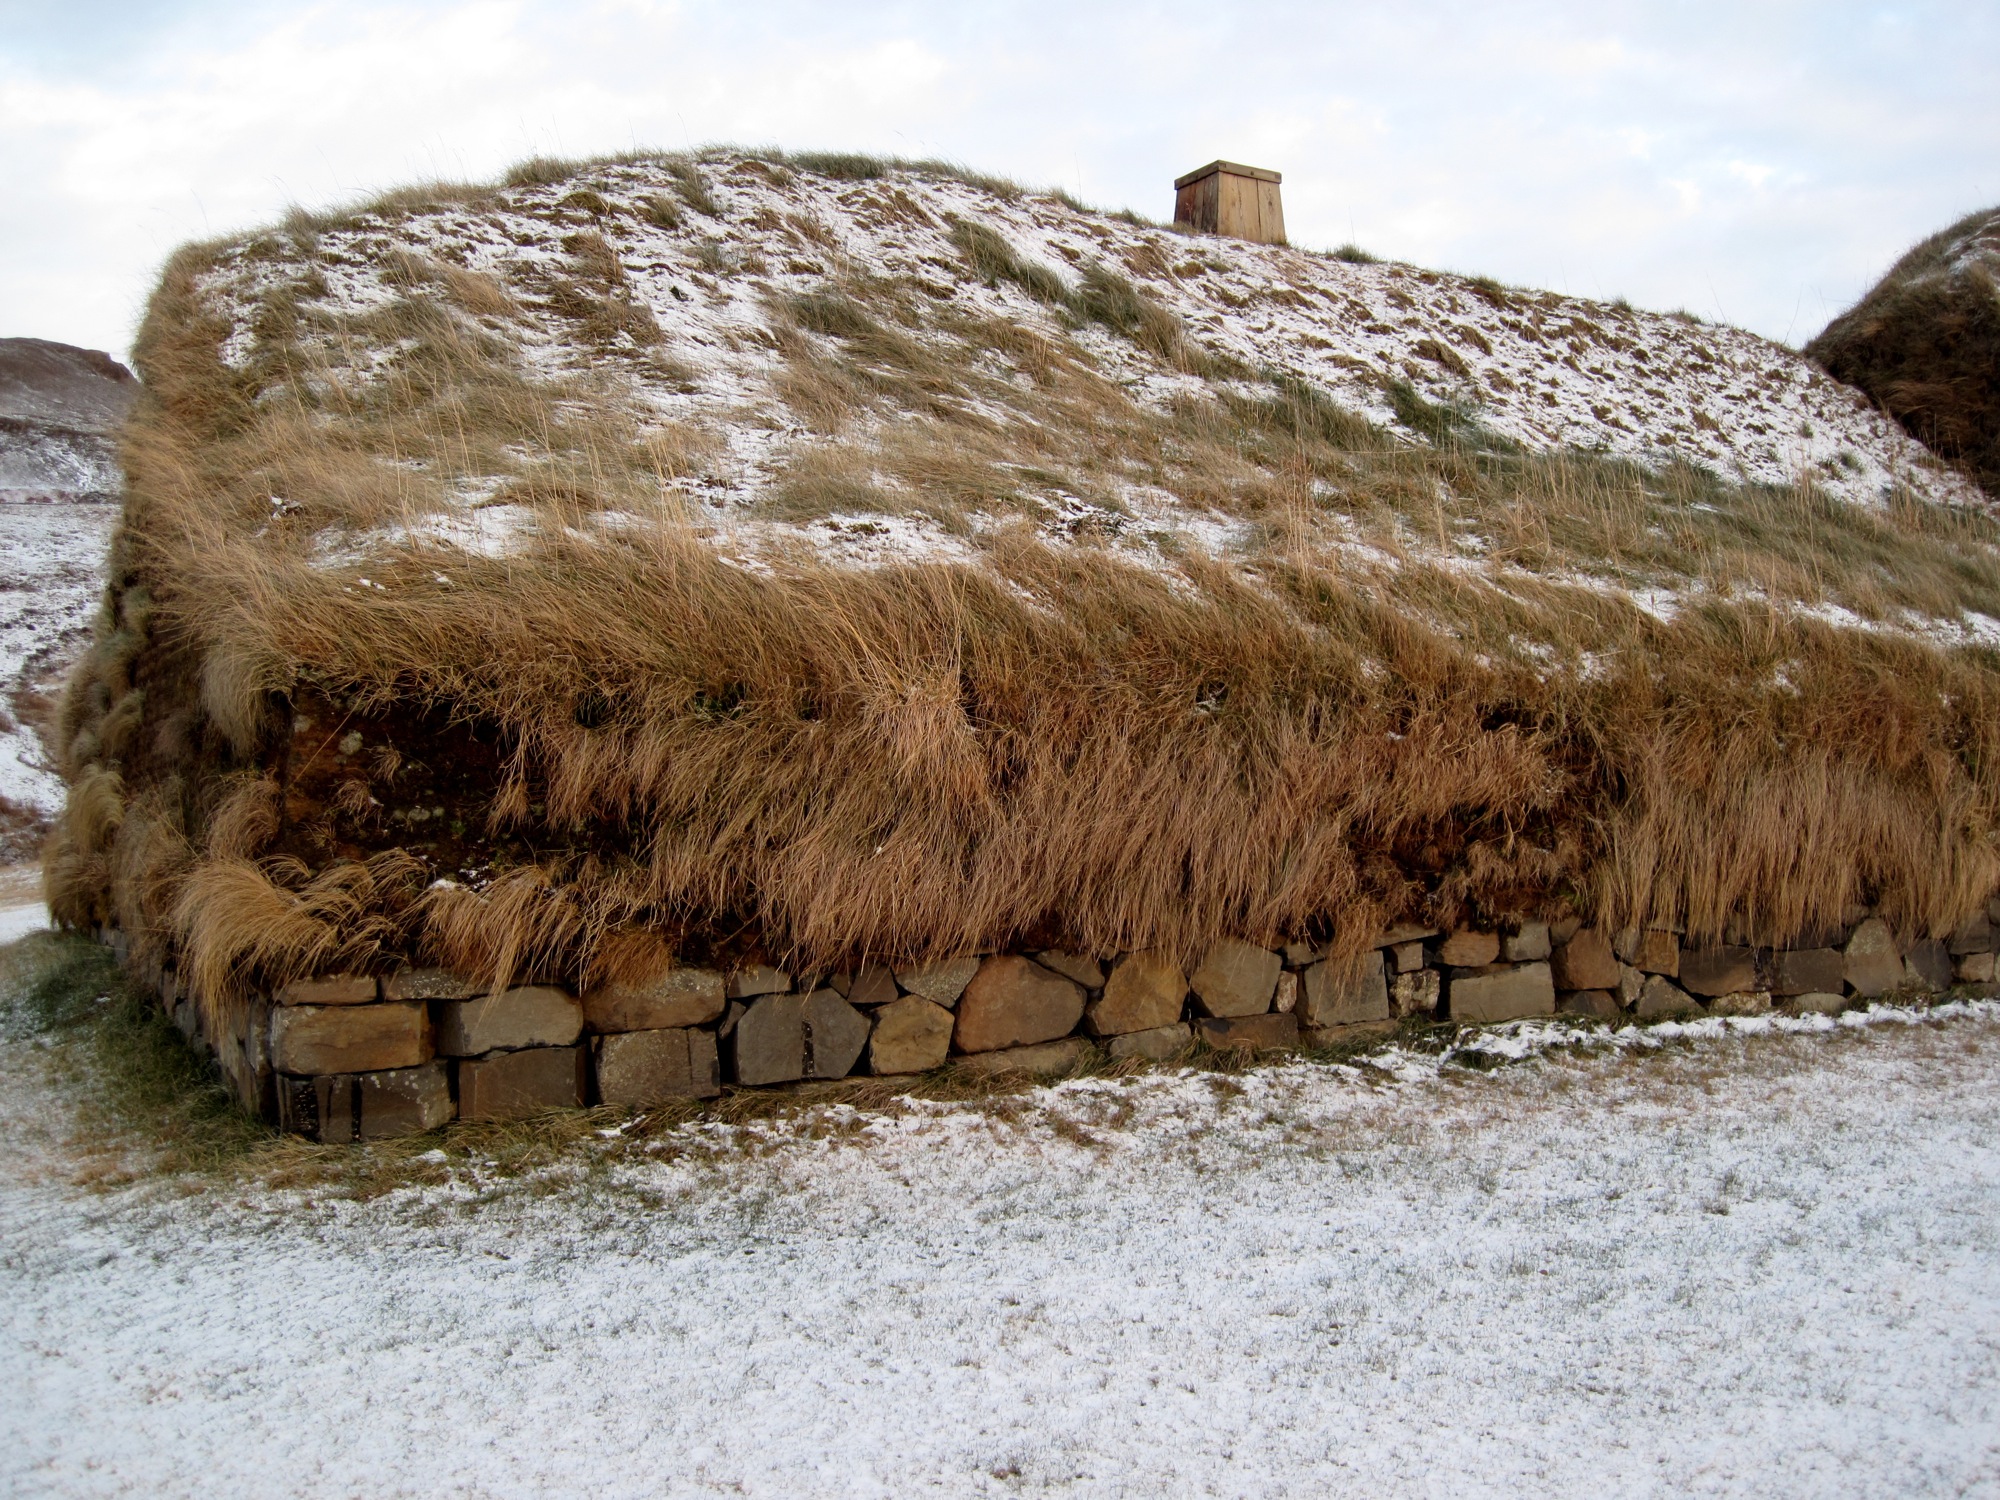
sand, rock, snow, wood, wall, hut, soil, iceland, terrain, material, geology, ruins, boulder, ancient history